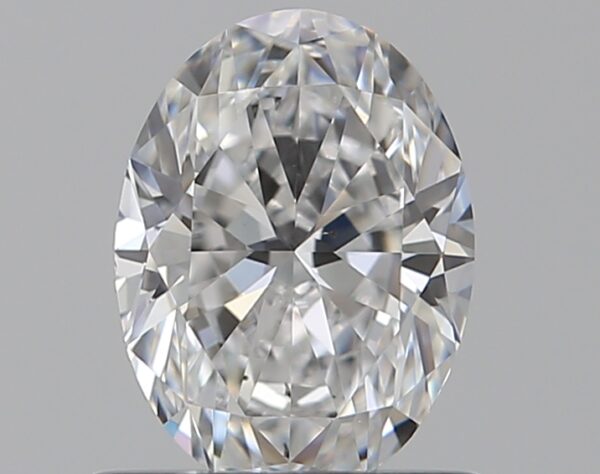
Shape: oval
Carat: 0.7
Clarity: VS2
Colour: D
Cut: EX
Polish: EX
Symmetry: VG
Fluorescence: N
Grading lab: GIA
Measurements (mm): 6.71 x 4.95 x 3.1